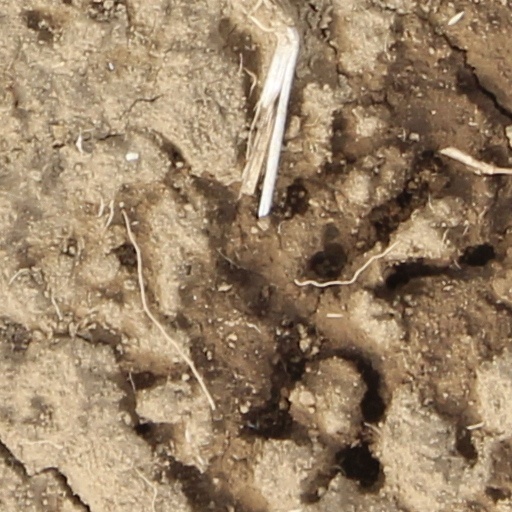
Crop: wheat